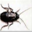
Label: cockroach